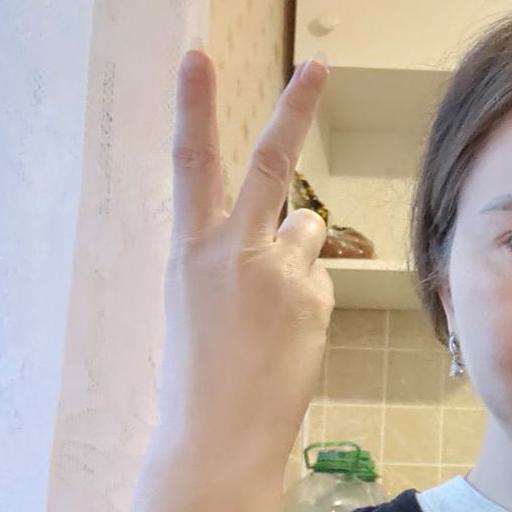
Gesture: peace_inverted